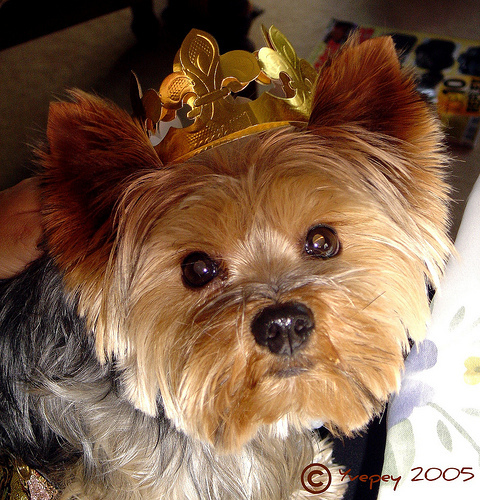
Breed: yorkshire terrier